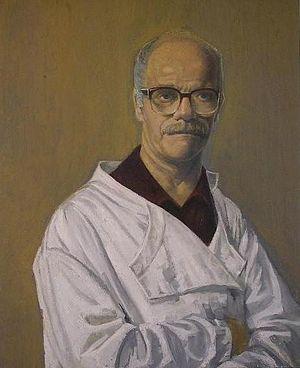
Manuel Pereira da Silva est un sculpteur portugais.